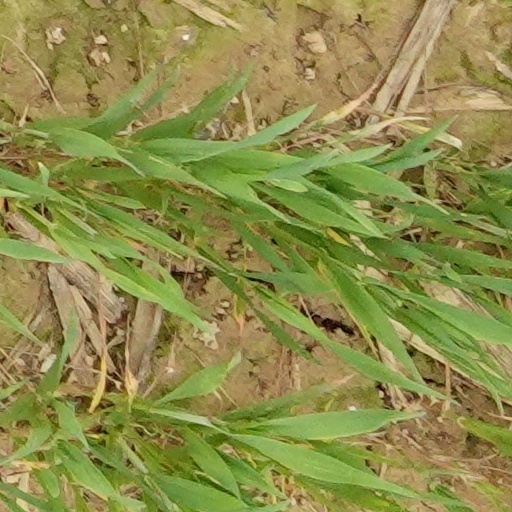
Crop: wheat